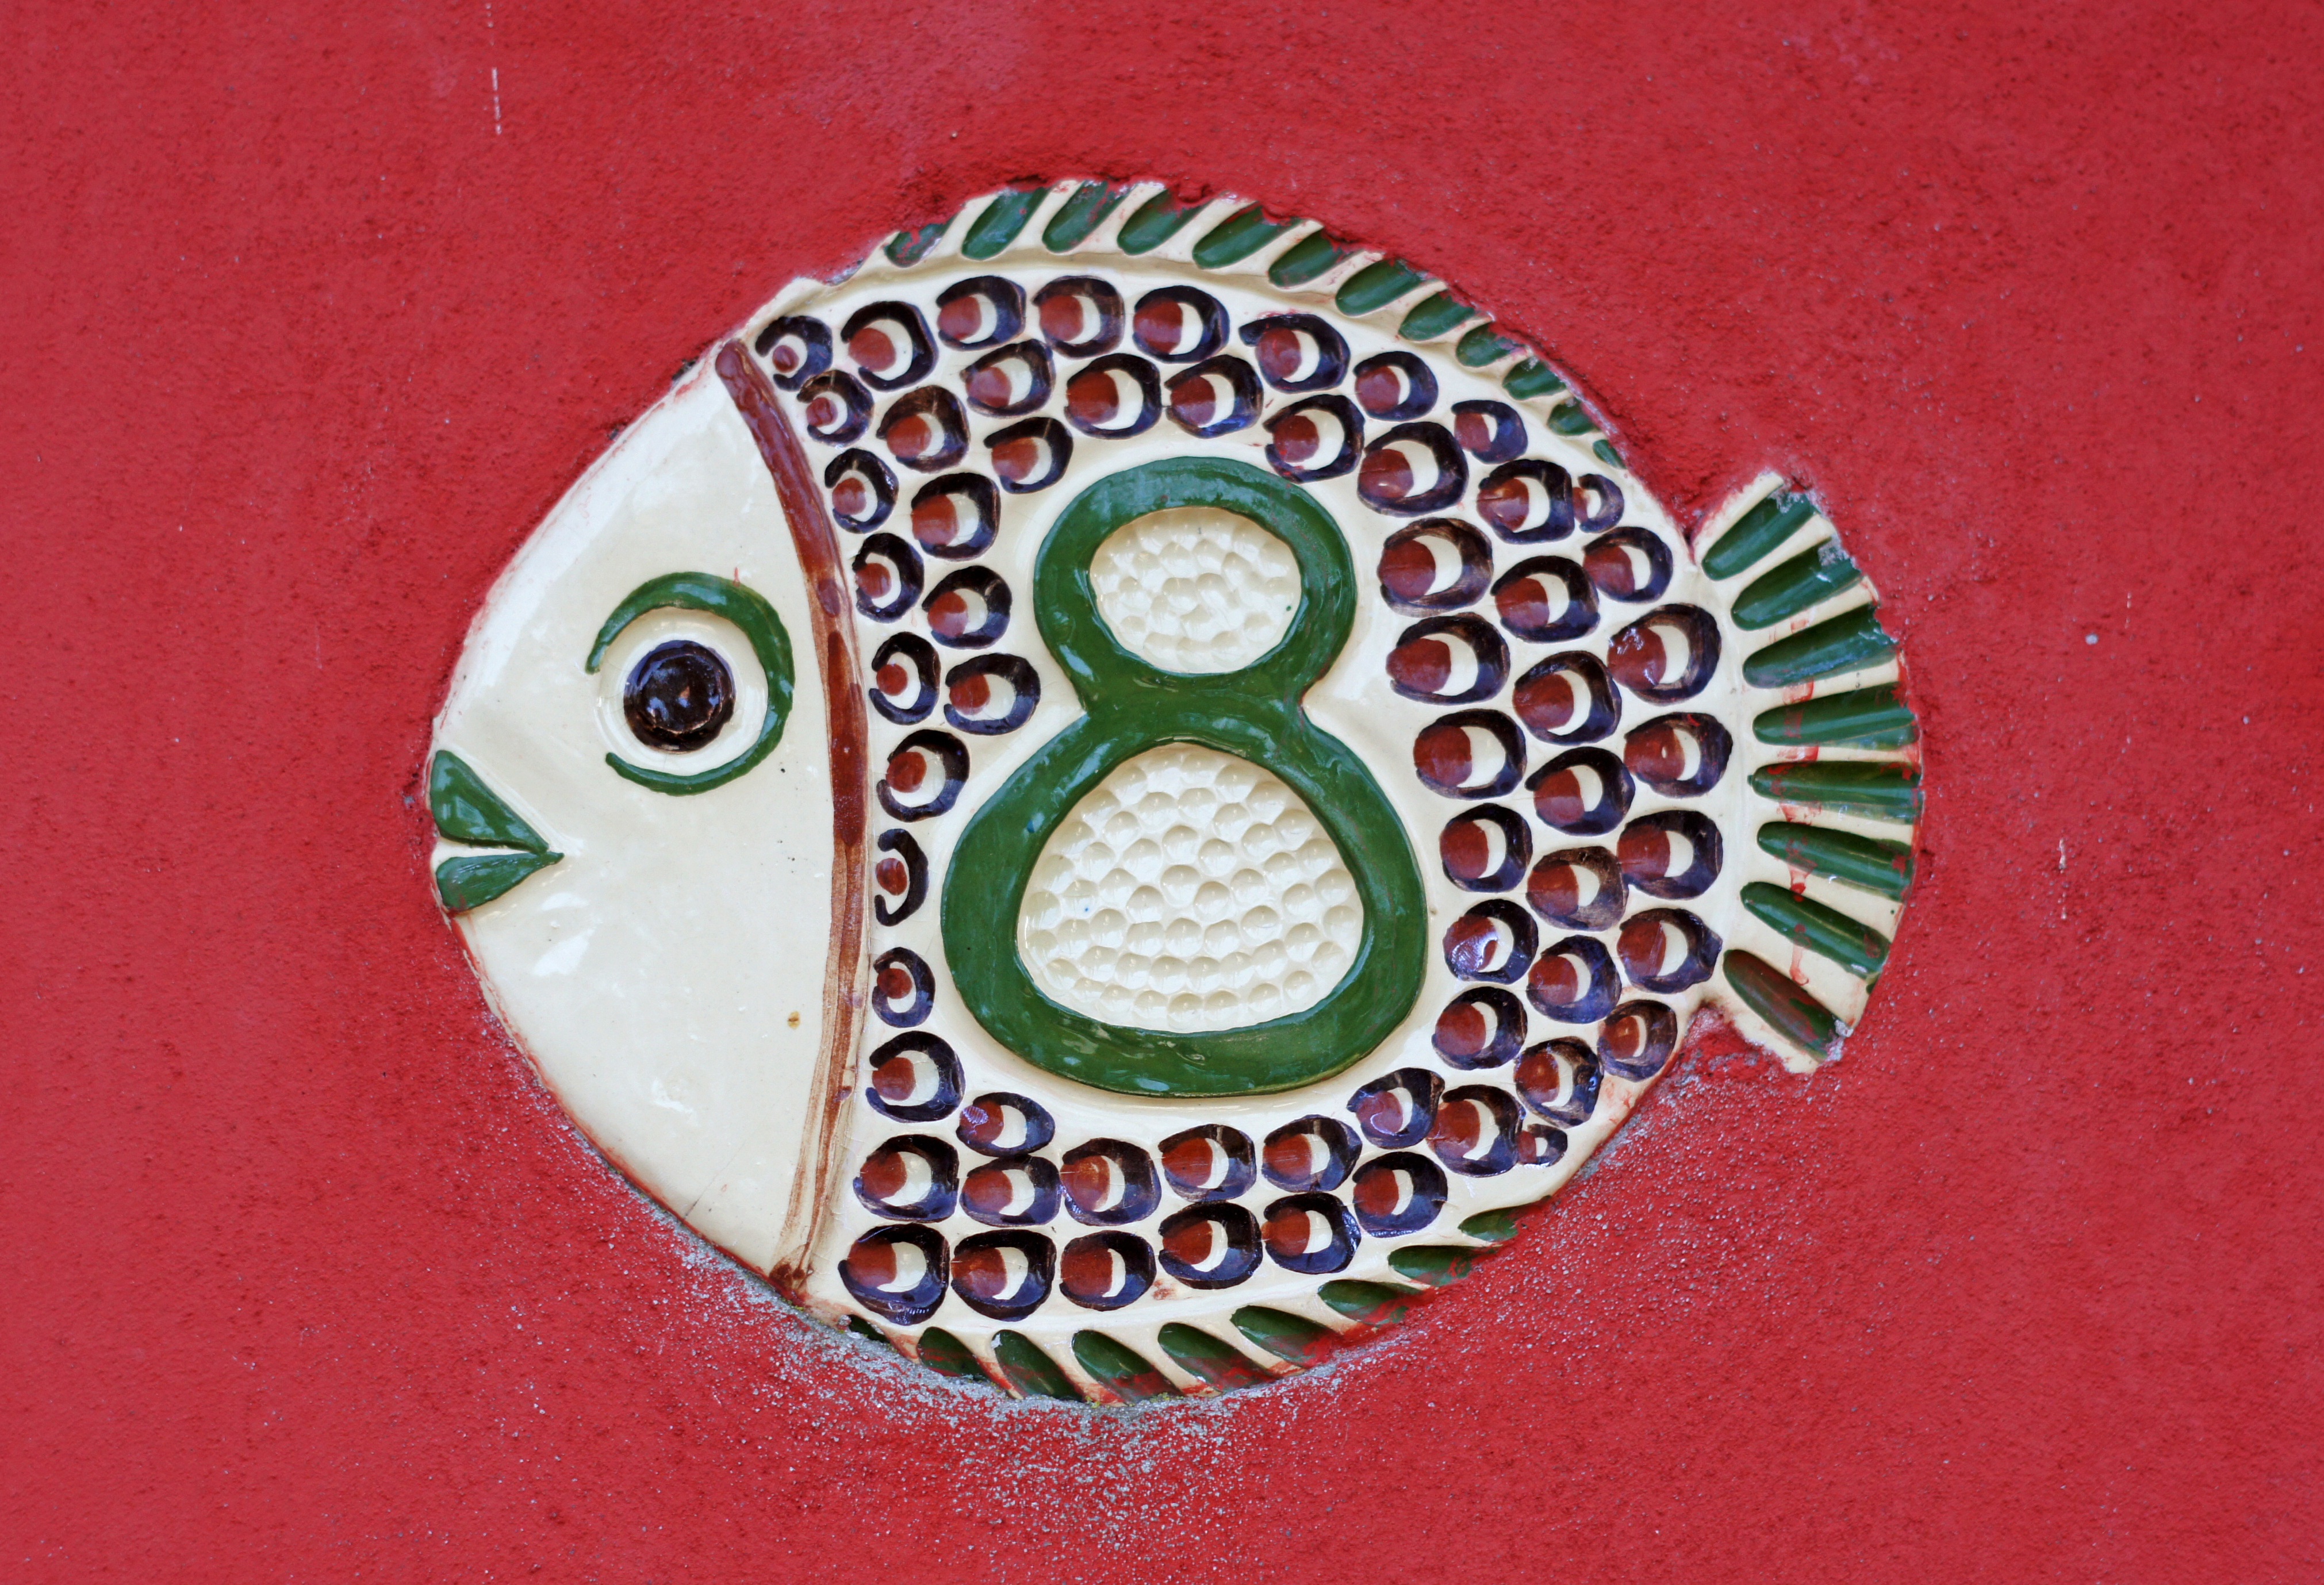
leaf, number, pattern, green, ceramic, fish, circle, jewellery, art, mosaic, carving, eight, 8, shape, house entrance, award, digit, house number, caption, fashion accessory